Jalen Nailor

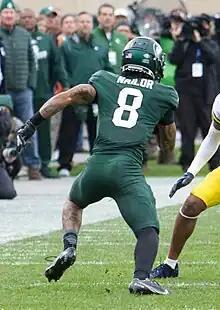
Nailor with Michigan State in 2021

In 2020, Nailor led the Big Ten Conference in yards per catch while being the runner-up in 2021. In 2021, in a game against Rutgers, Nailor put up a career high 221 yards with three touchdowns. In his college career, Nailor played in 28 games with Michigan State. Throughout his career, Nailor tallied stats of 86 receptions, 1,453 yards, and 12 touchdowns. At the end of his collegiate career, Nailor declared for the 2022 NFL draft.